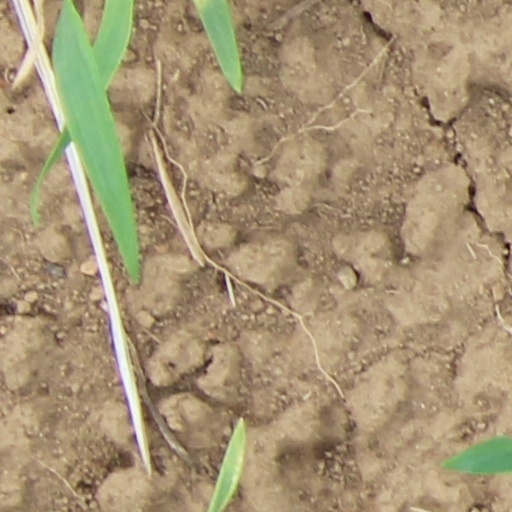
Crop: wheat